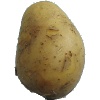
Label: white_potato